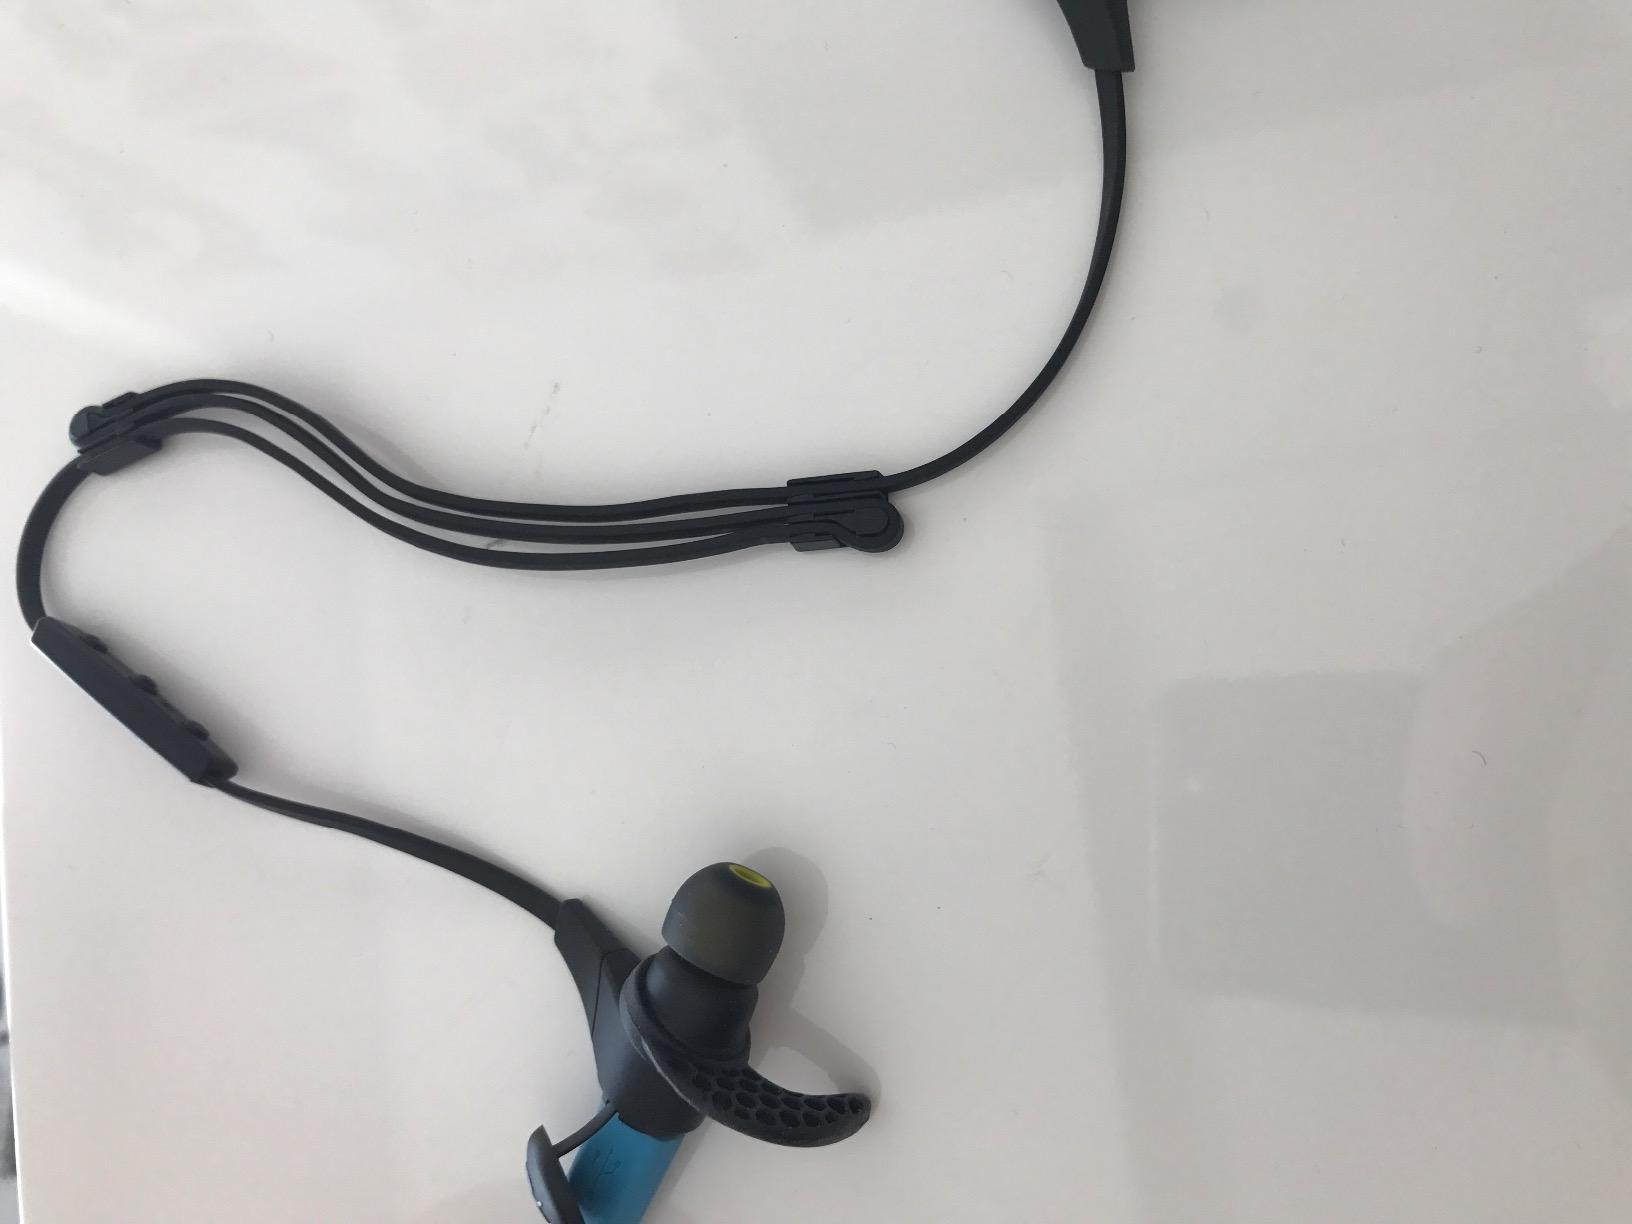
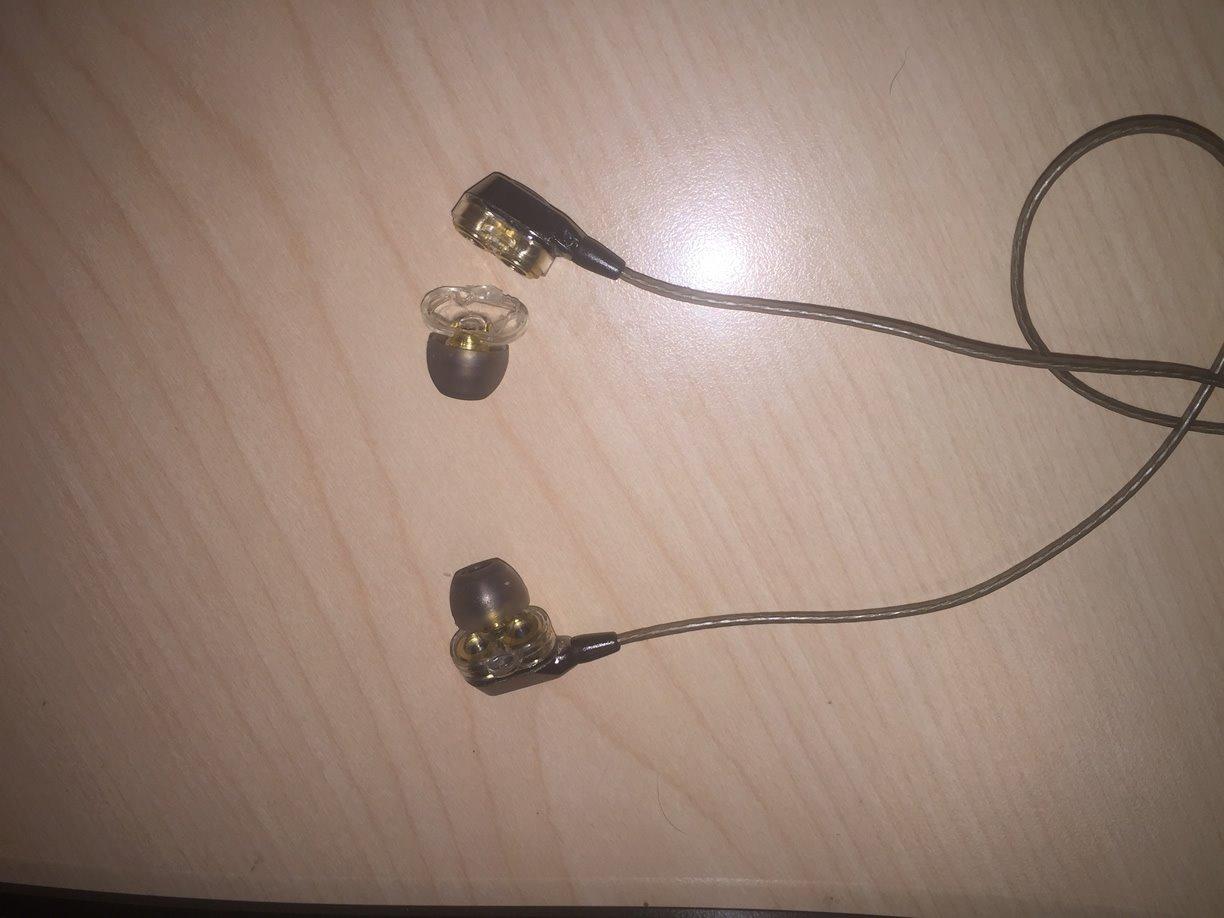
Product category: headphones
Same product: no